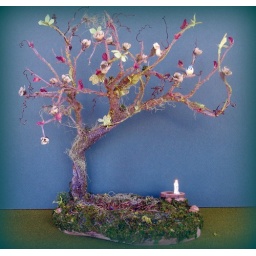
This house is 2nd in my series of 3 fairy tree house habitats.